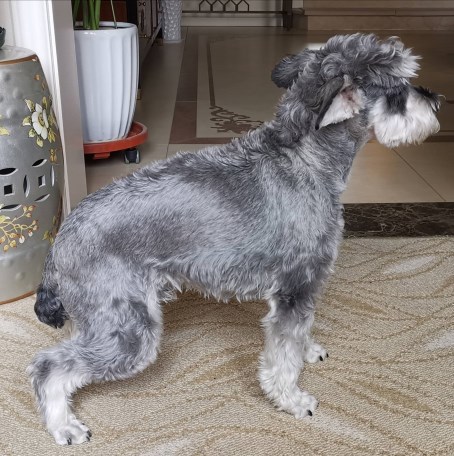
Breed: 2342-n000102-miniature_schnauzer